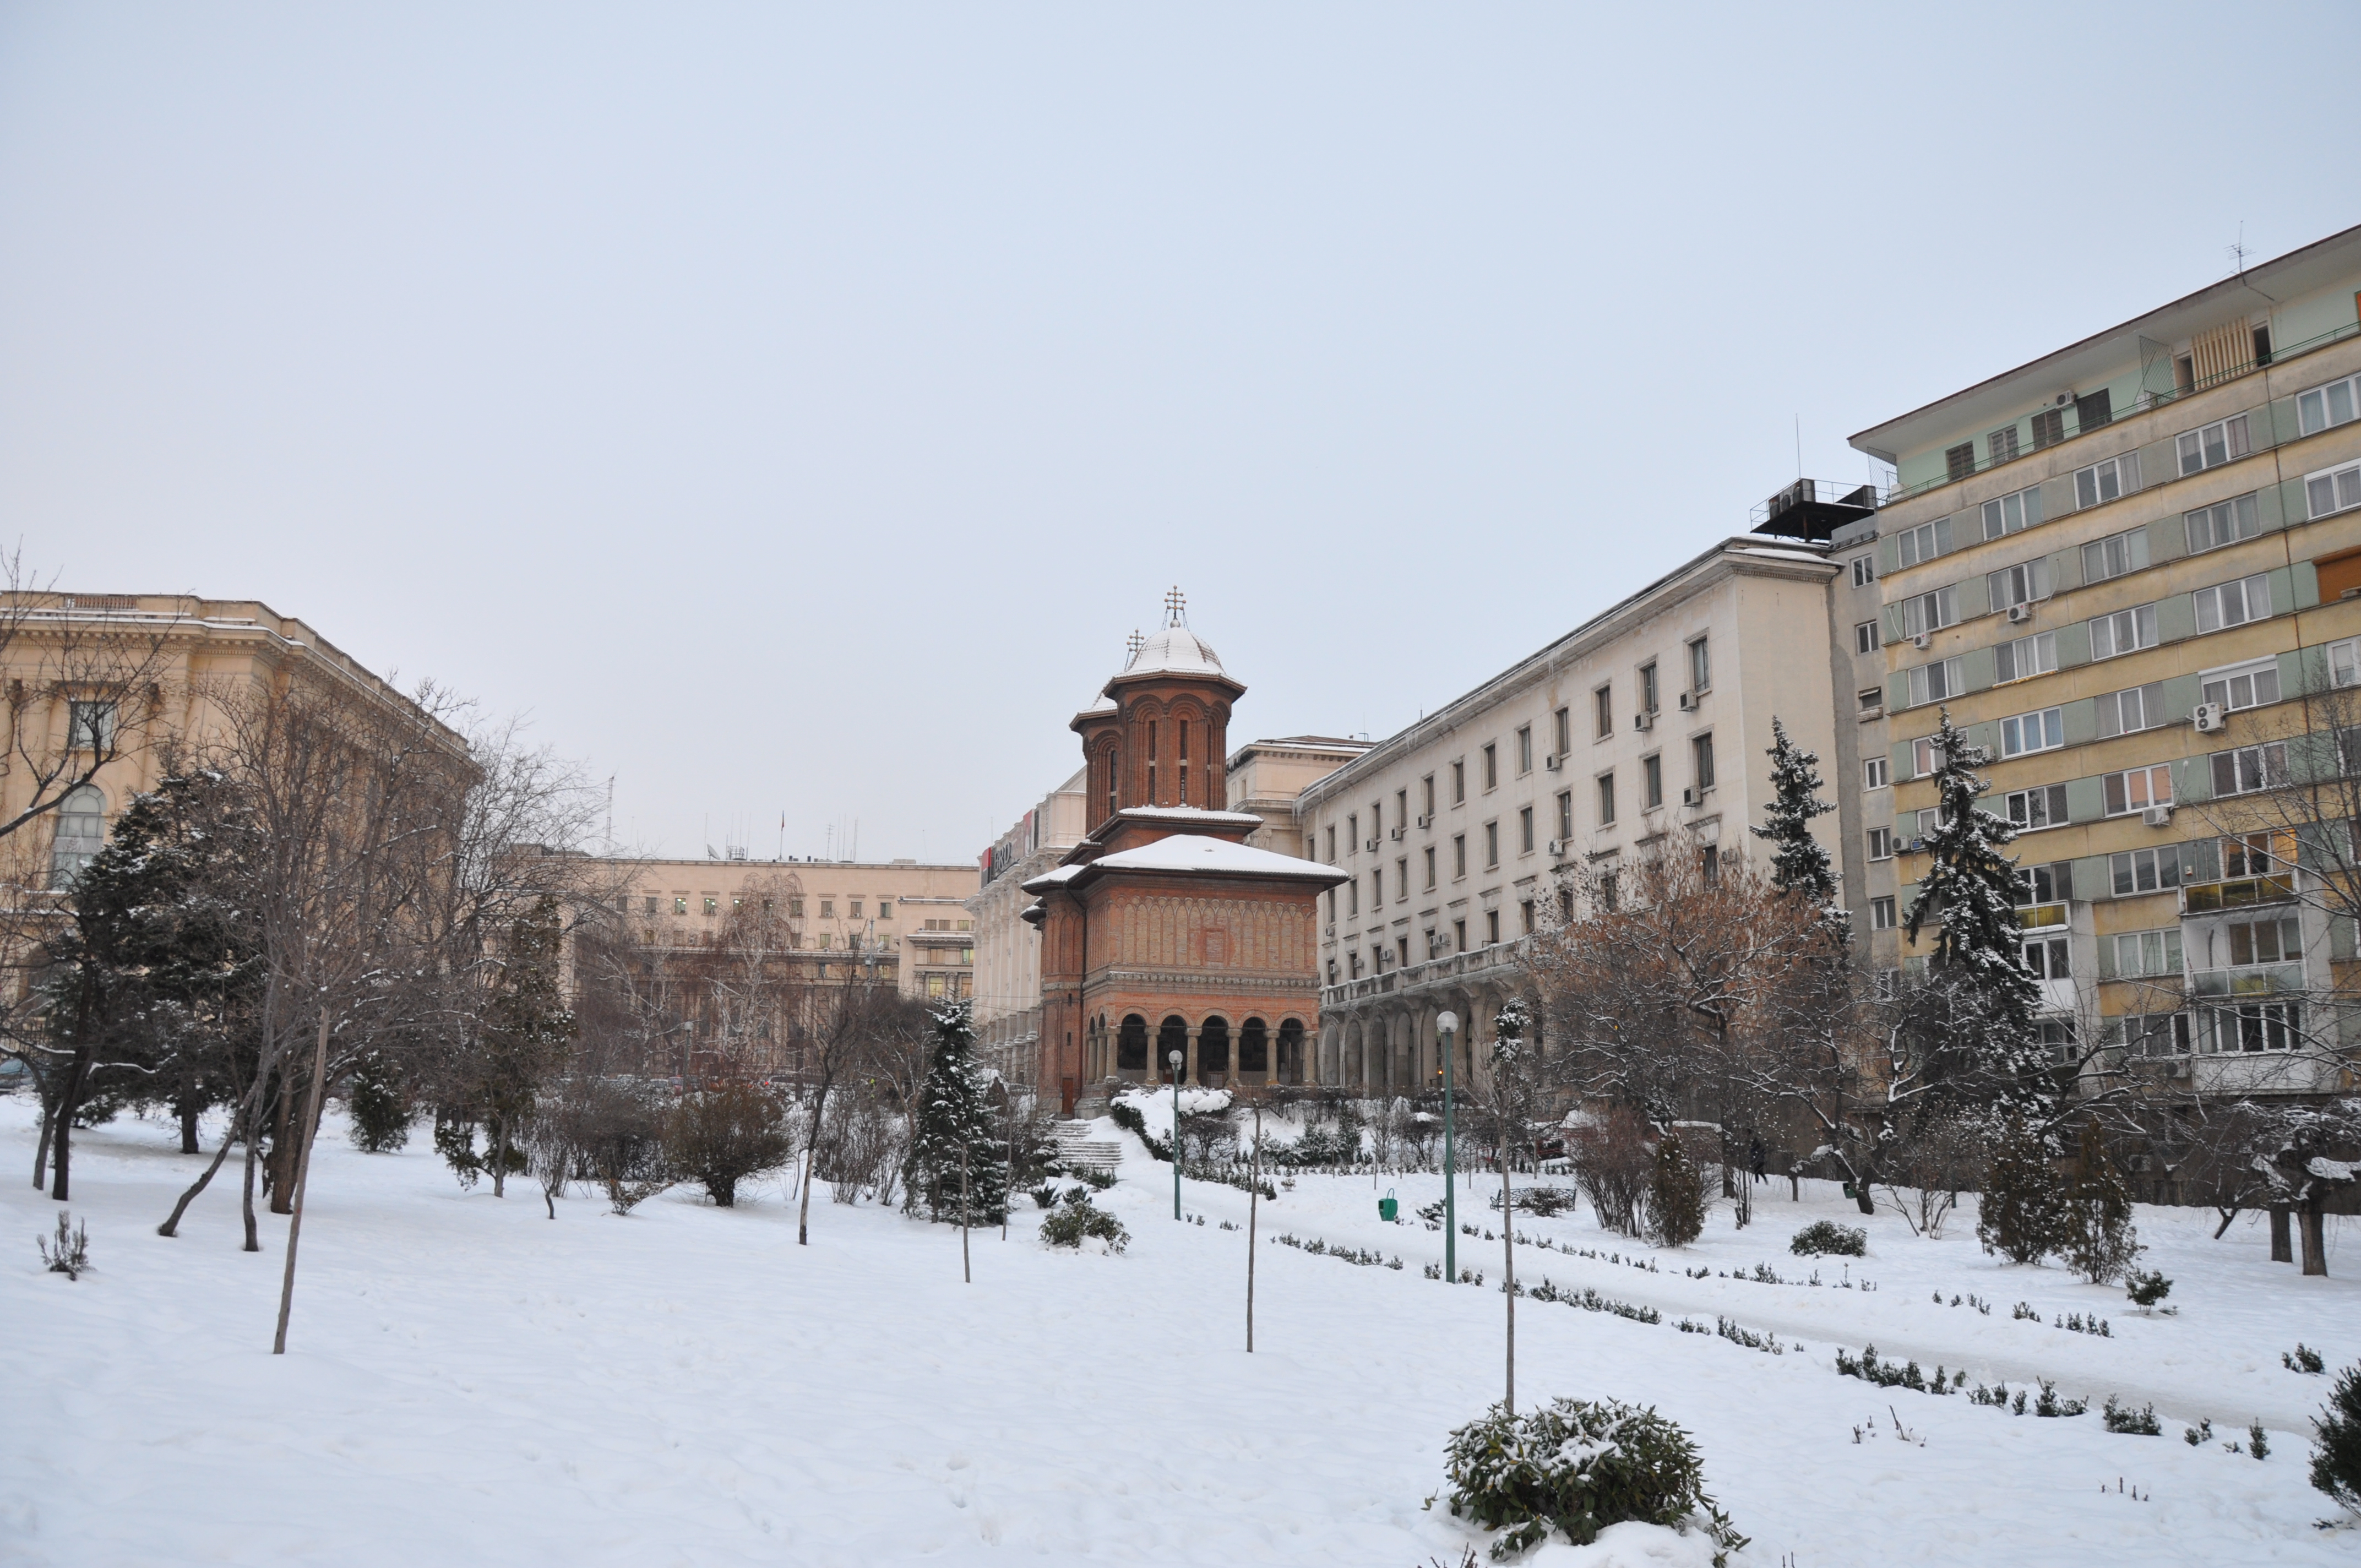
snow, winter, architecture, photography, building, monument, photo, weather, religion, church, christian, season, photos, religious, free, de, churches, fotografie, christianity, day, romana, style, orthodox, eastern, romania, bucharest, bor, biserica, arhitectura, orthodoxy, romanian, ortodoxa, patrimoniu, ortodoxia, ortodoxie, ecclesiastical, bisericeasc, cladire, edificiu, bucuresti, brancovenesc, cretulescu, kretzulescu, kretulescu, cretzulescu, lmibiima19855, neighbourhood, pwwinter, cre tinism, cre tin